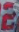
Number: 2